Bycatch

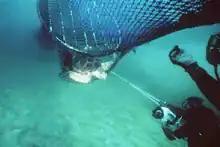

Sea turtles, already critically endangered, have been killed in large numbers in shrimp trawl nets. Estimates indicate that thousands of Kemp's ridley, loggerhead, green, and leatherback sea turtles are caught in shrimp trawl fisheries in the Gulf of Mexico and the US Atlantic annually The speed and length of the trawl method is significant because, "for a tow duration of less than 10 minutes, the mortality rate for sea turtles is less than one percent, whereas for tows greater than sixty minutes the mortality rate rapidly increases to fifty to one hundred percent".